Leslie Grace

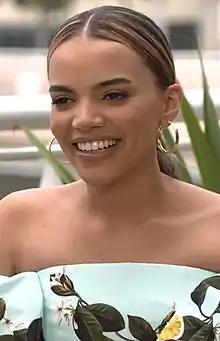
Grace in 2021

Leslie Grace Martínez (born January 7, 1995) is an American singer, songwriter, and actress. For her work as a singer, she has received three Latin Grammy Award nominations. She starred as Nina Rosario in Jon M. Chu's film adaptation "In the Heights" (2021).